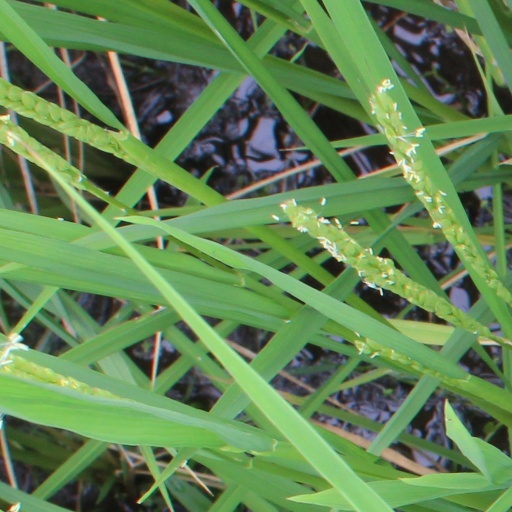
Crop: rice